Sahuaro Ranch

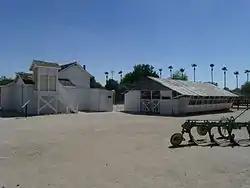
Sahuaro Dairy Barn

In 1913, Peter E. Bradshaw purchased the ranch, and planted long-staple cotton in 1915.